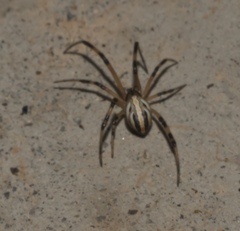
Species: Lactrodectus_hesperus